Spinal nerve

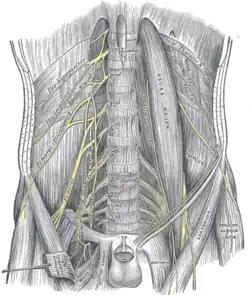
Lumbar plexus and branches

The lumbar nerves are the five spinal nerves emerging from the lumbar vertebrae. They are divided into posterior and anterior divisions.